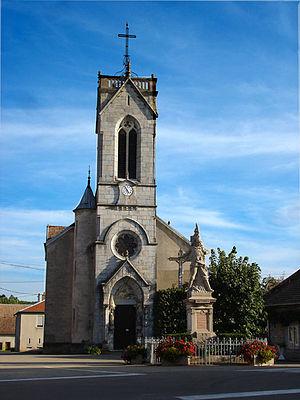
Eglise de Montrond-le-Chateau
Montrond-le-Château est une commune française située dans le département du Doubs, en région Bourgogne-Franche-Comté. Elle fait partie de la communauté de communes Loue-Lison et du canton de Saint-Vit.